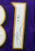
Number: 1